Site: brandenburg
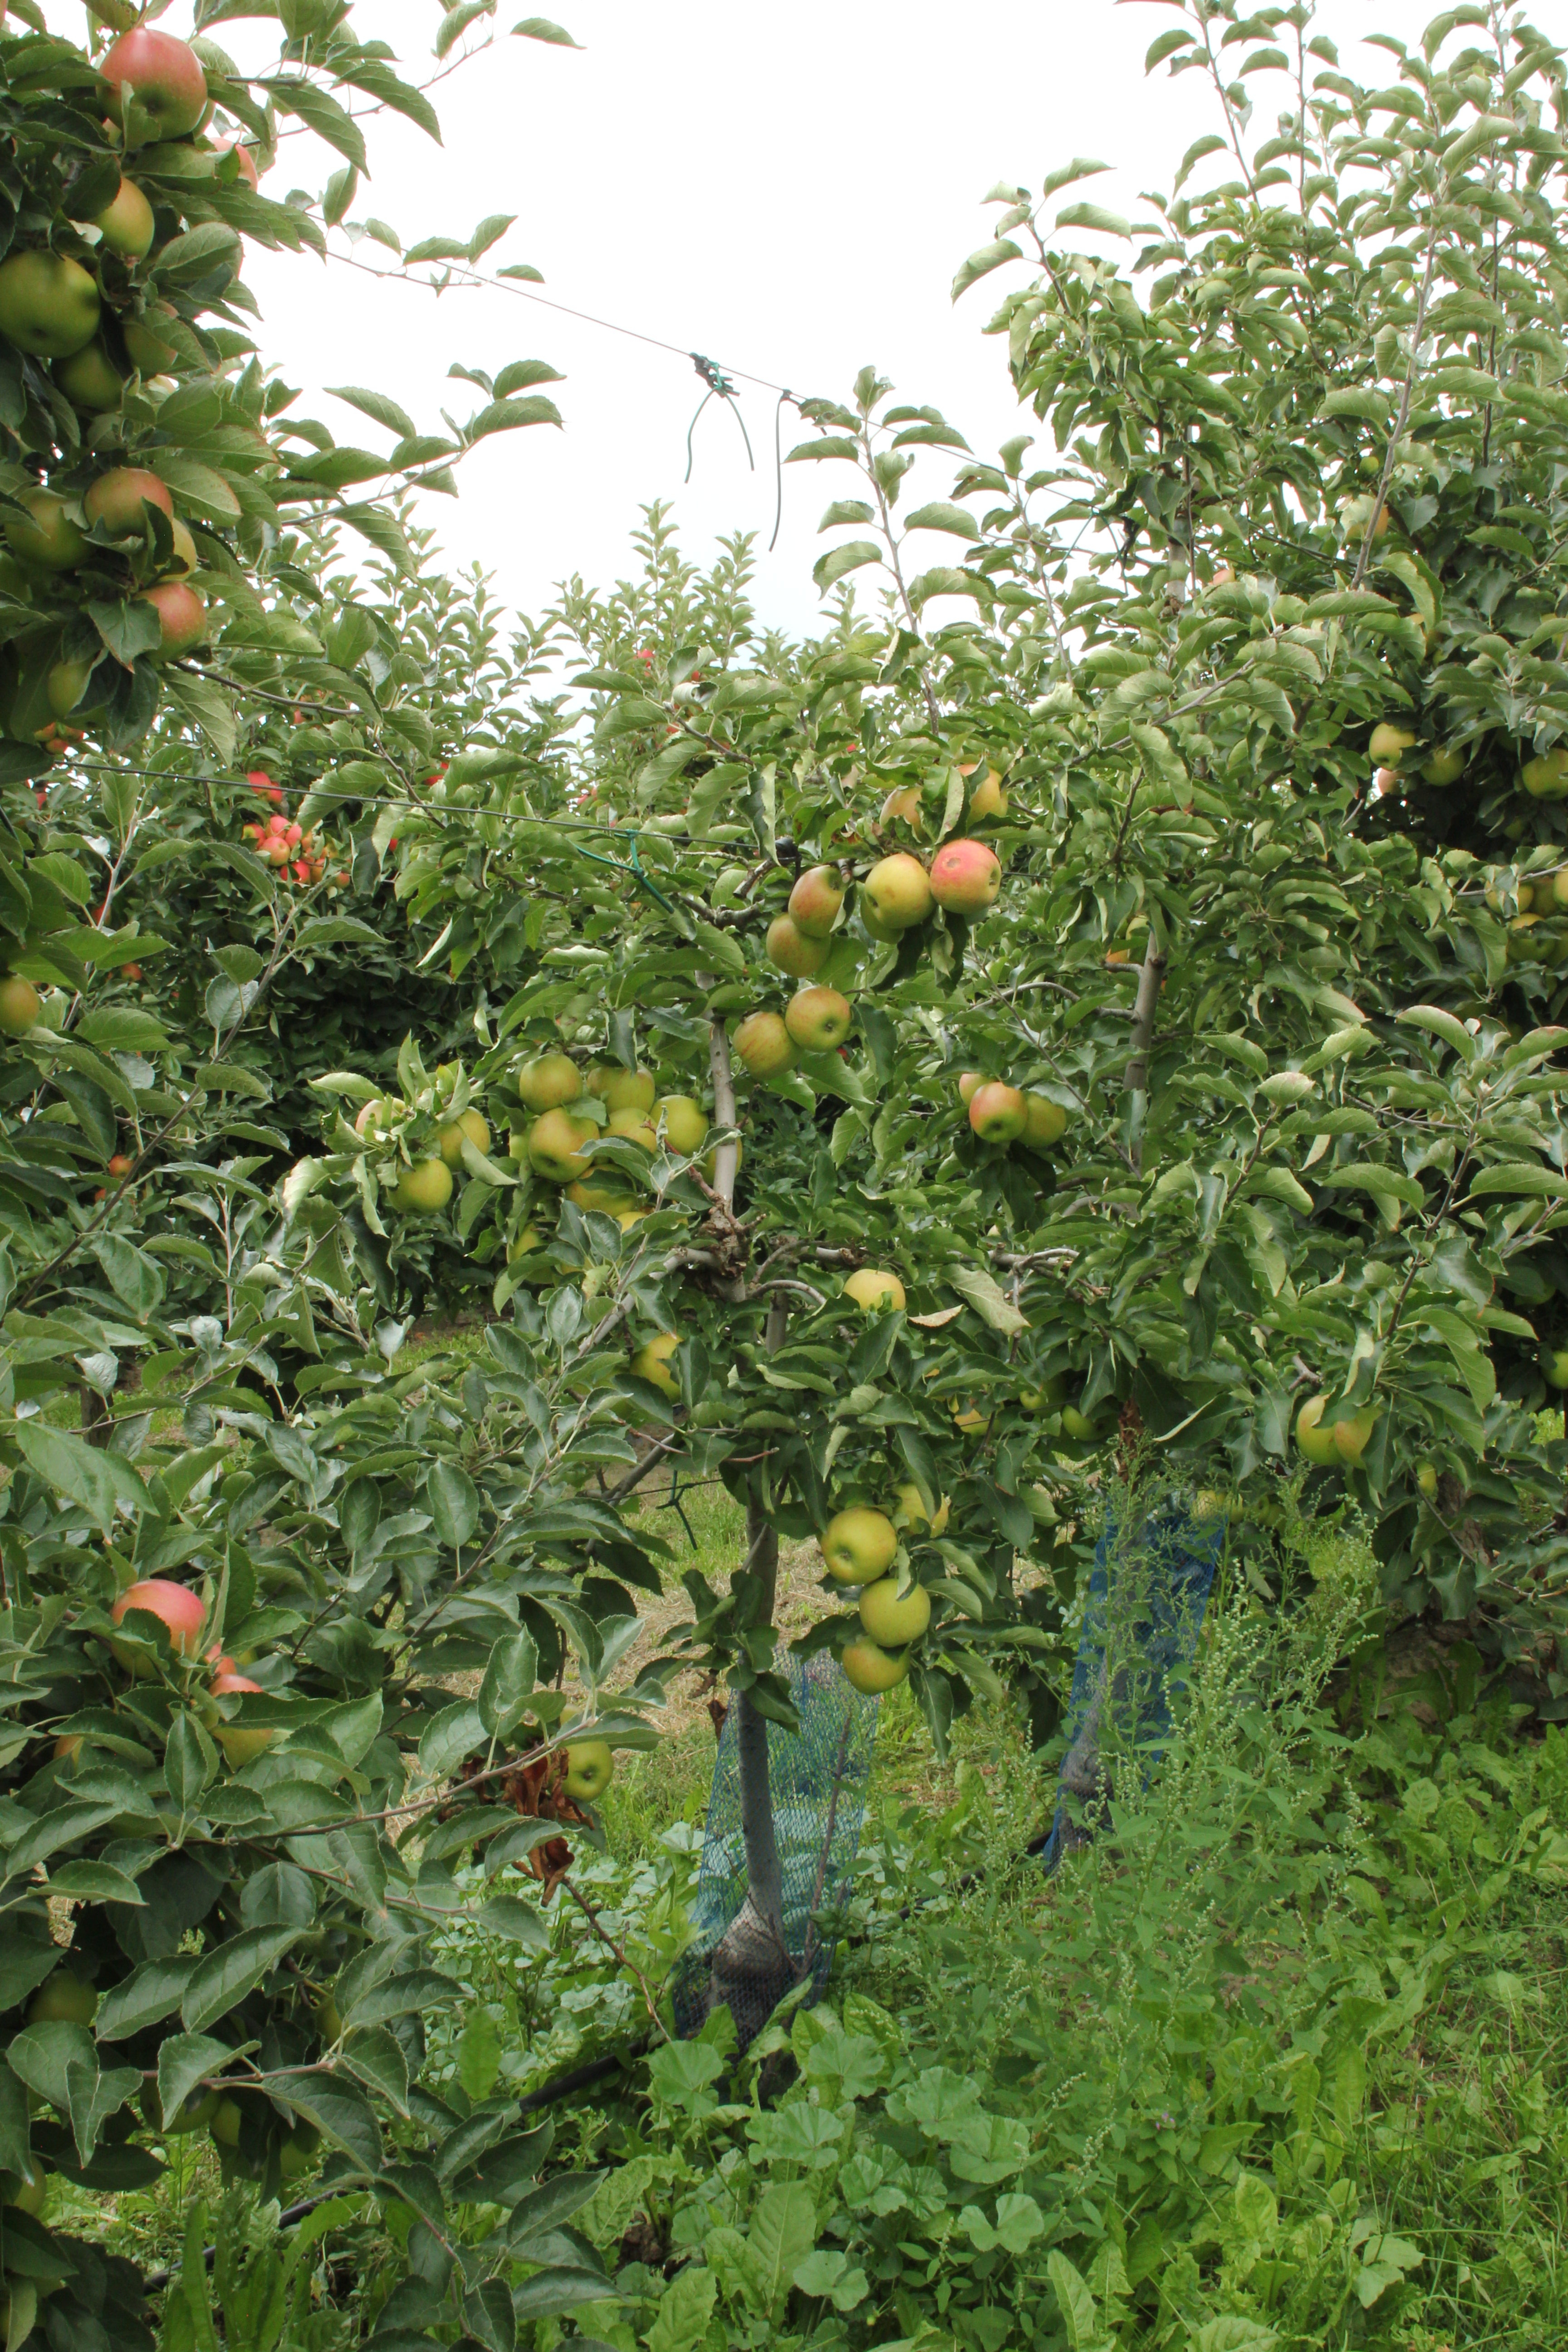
Growth stage (BBCH 87): Maturity of fruit and seed